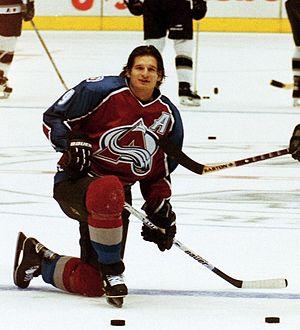
Michael Ricci est un joueur professionnel de hockey sur glace.